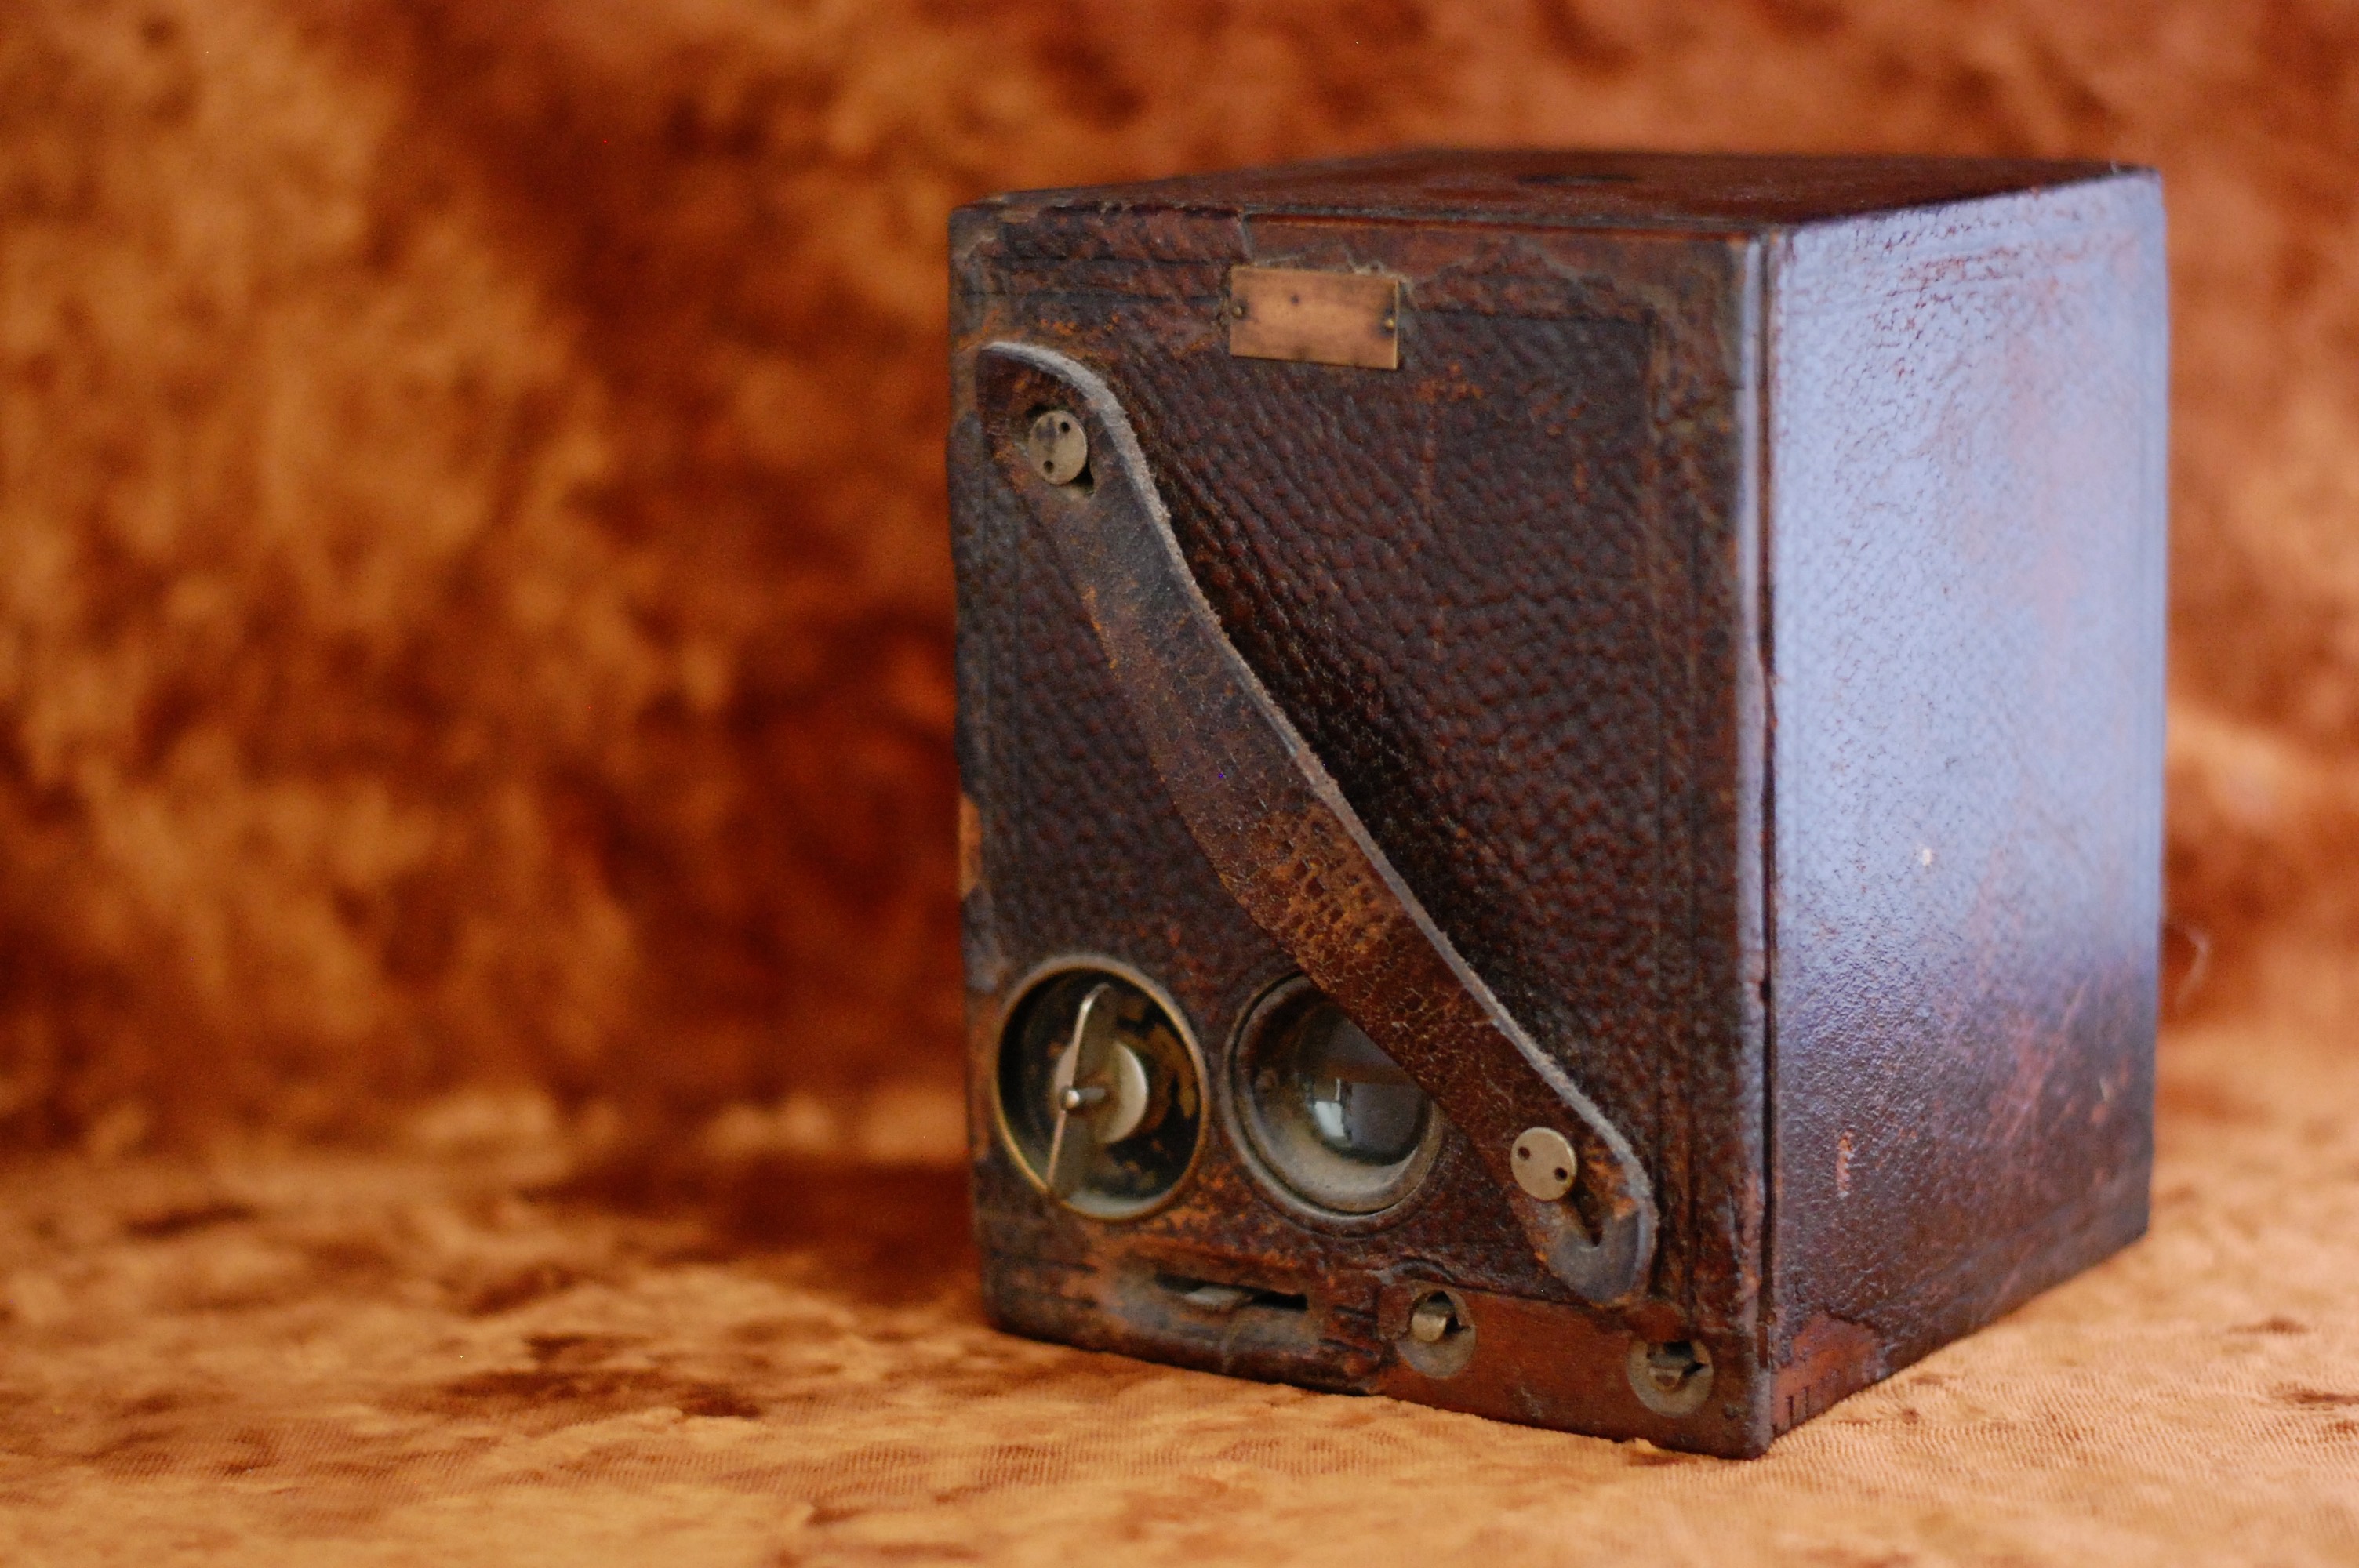
wood, camera, retro, old, old camera, close up, antiques, collector, photo camera, camera old, old cameras, camera photo